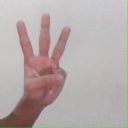
अक्षर: व